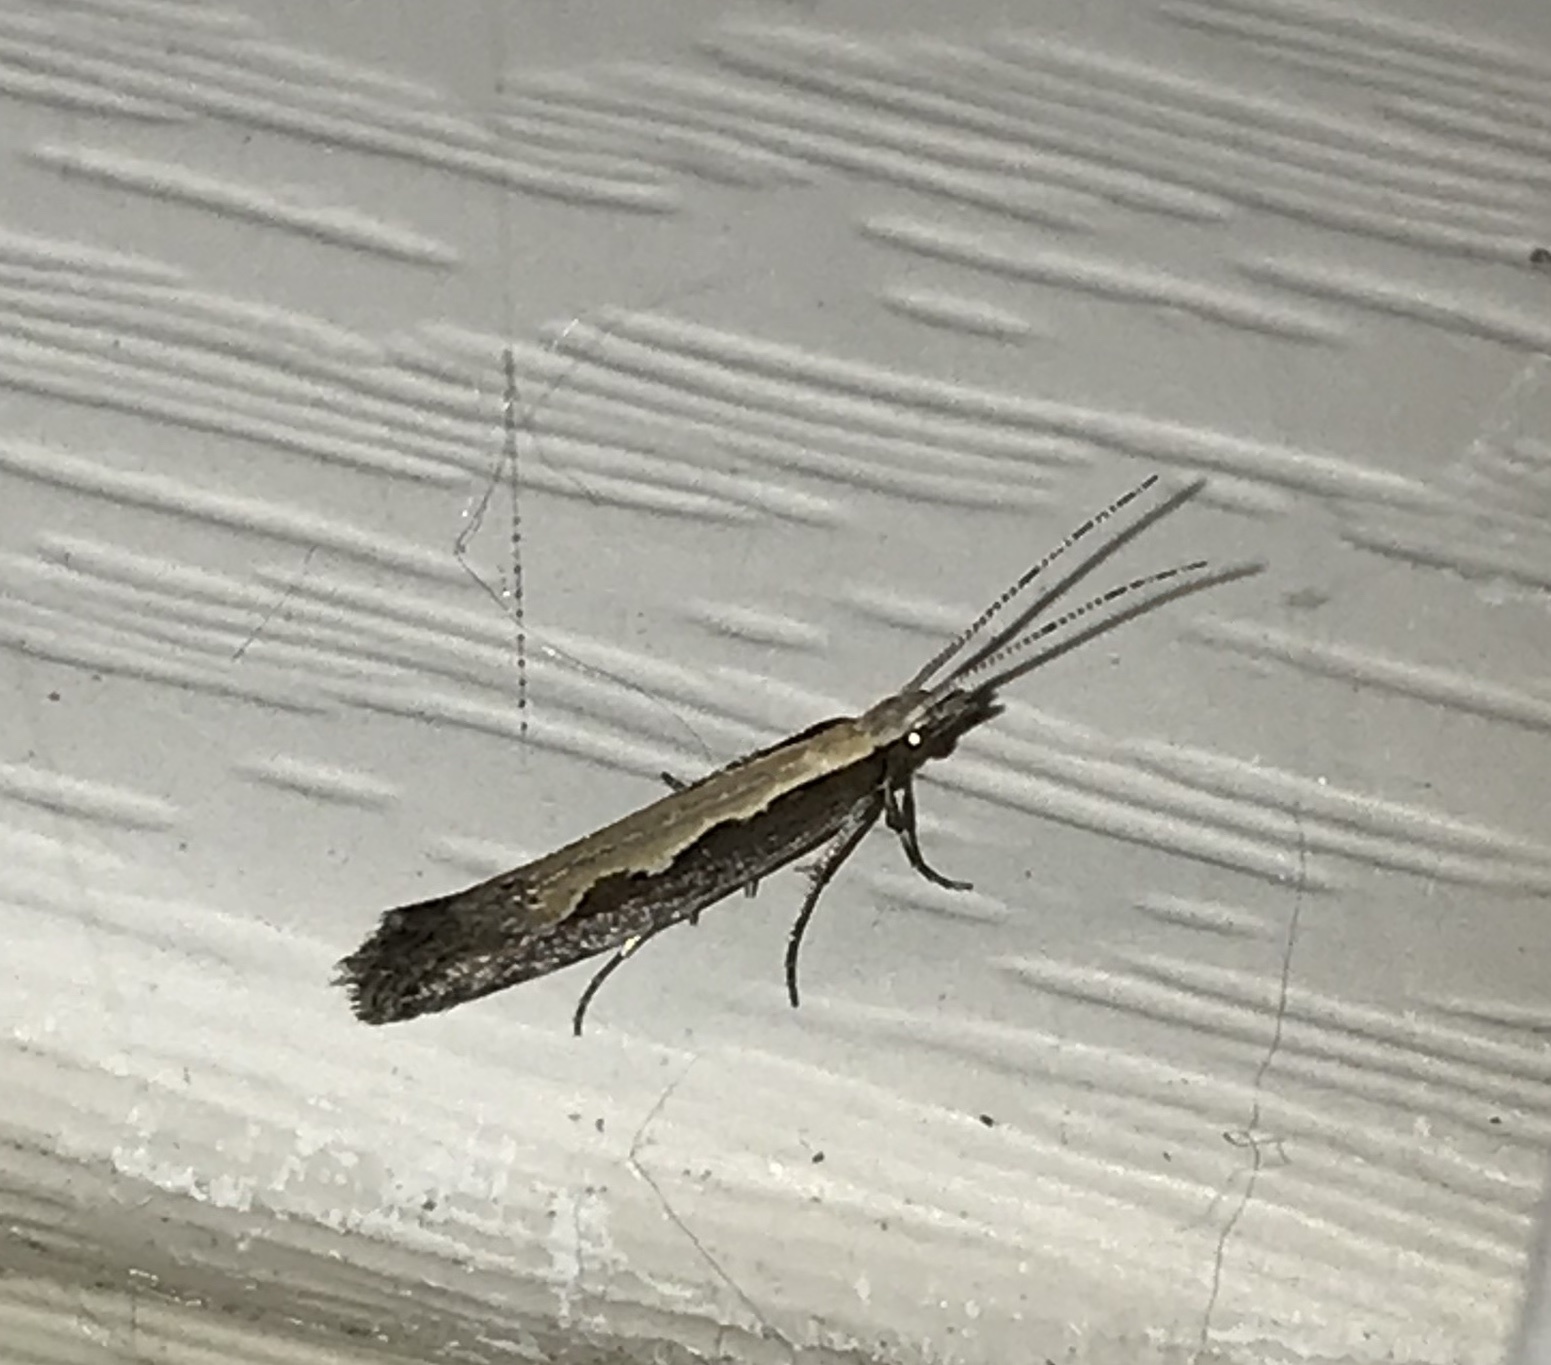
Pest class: diamondback_moth